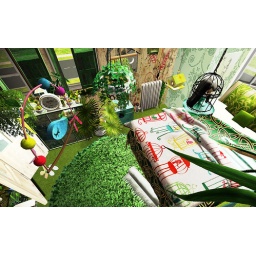
Bedroom / bathroom in a winter garden spirit. 1st floor